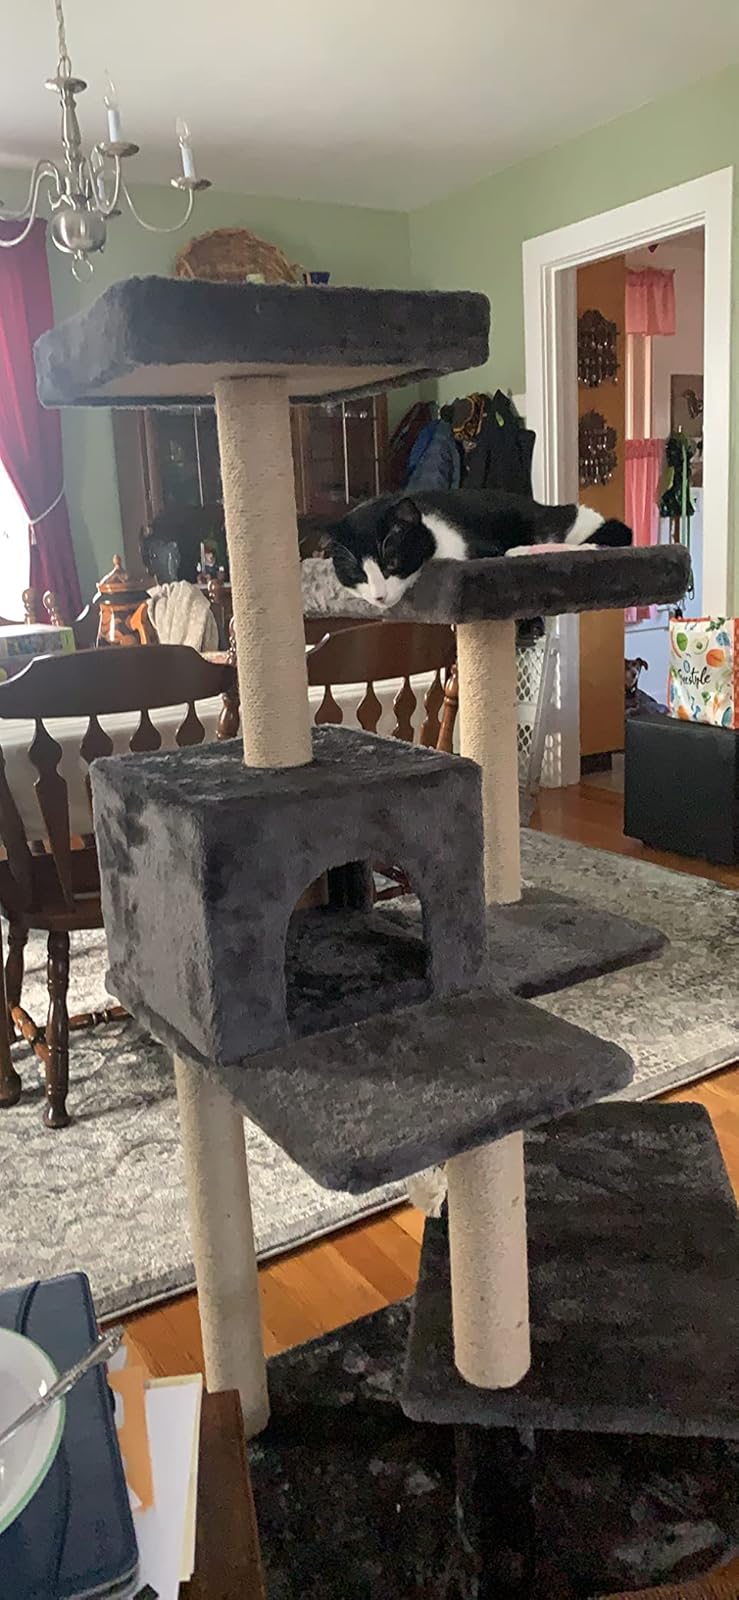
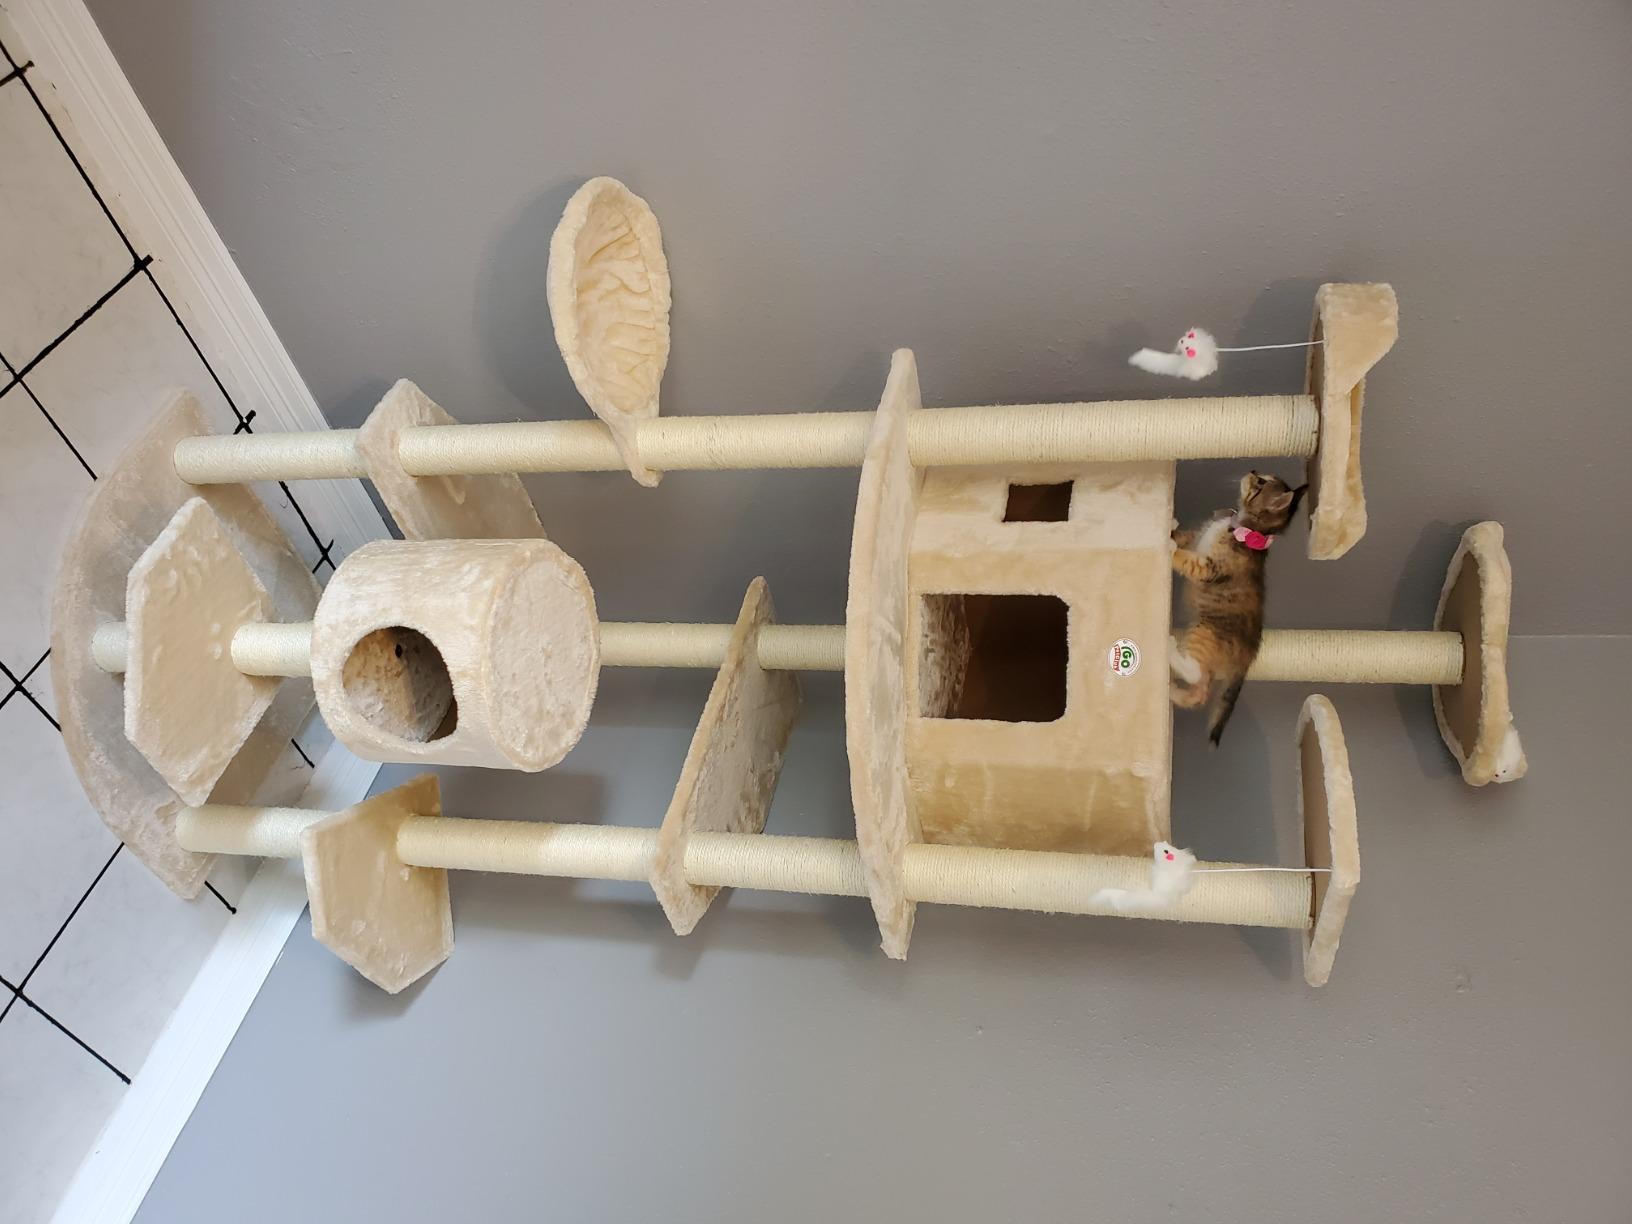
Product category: items_cat tree
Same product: no